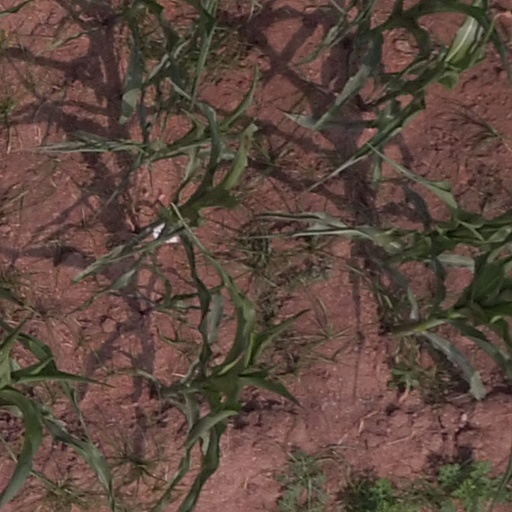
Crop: maize; corn